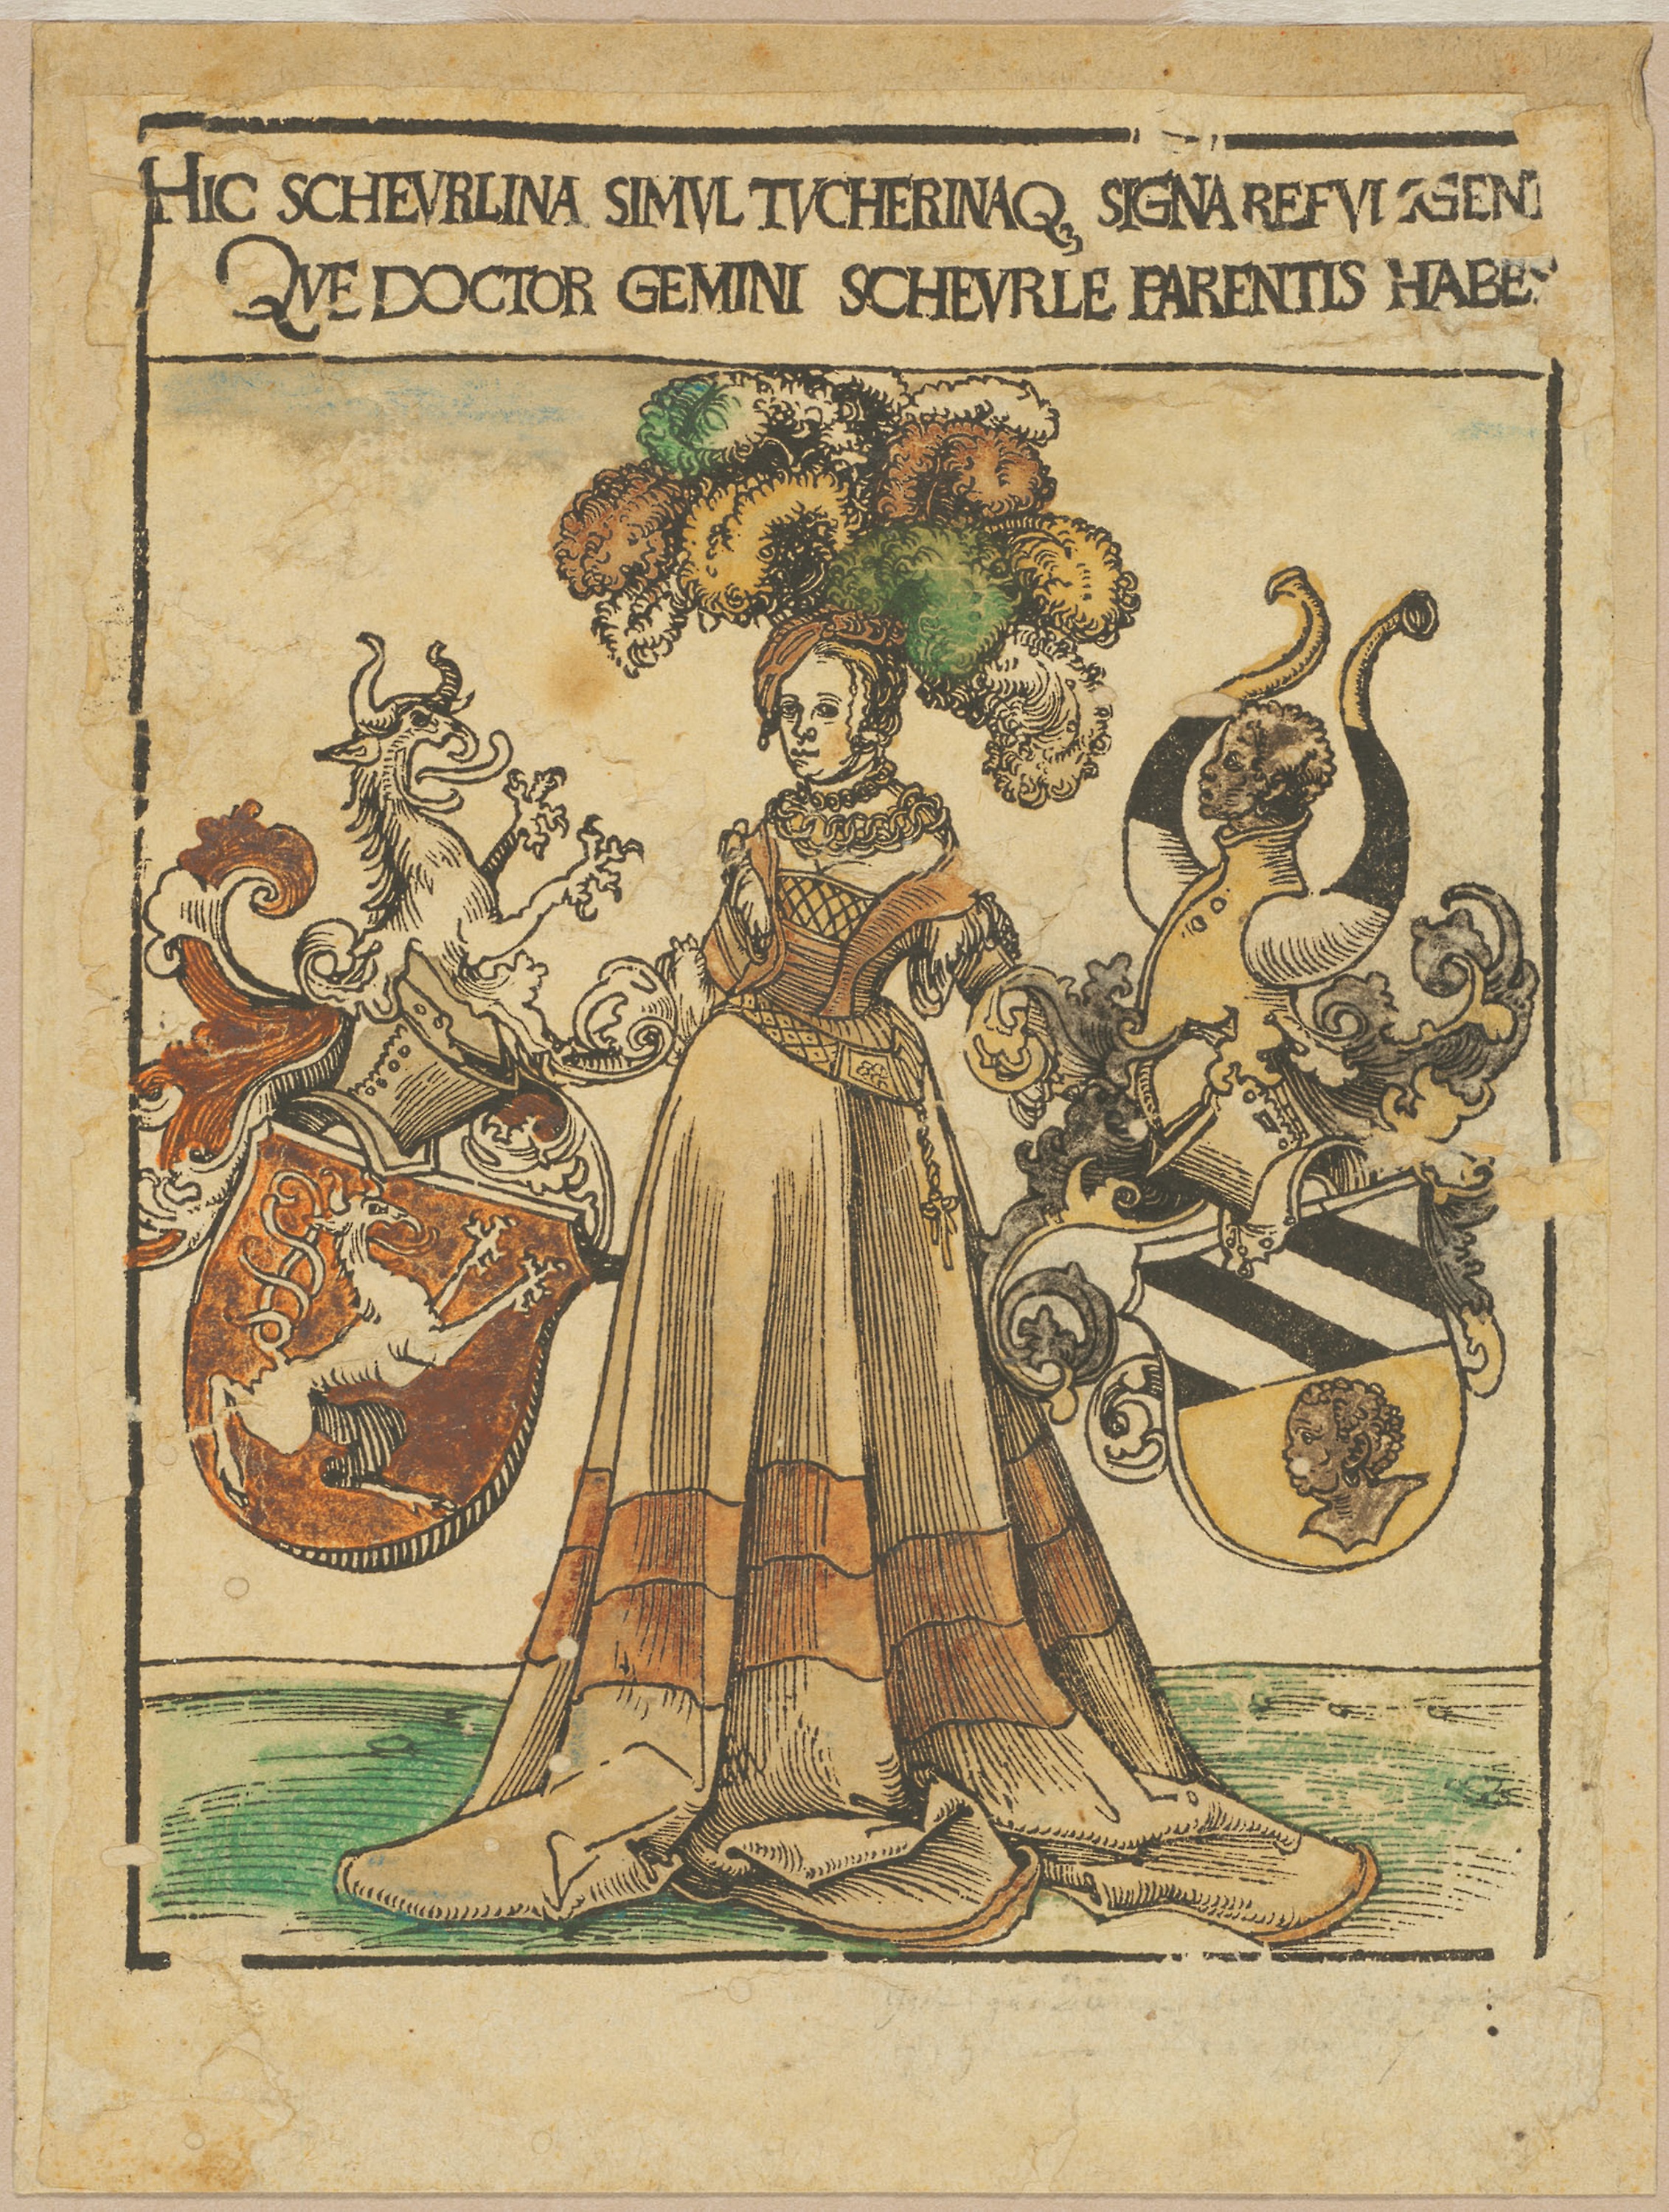
text, history, art, miniature, tree, middle ages, illustration, ancient history